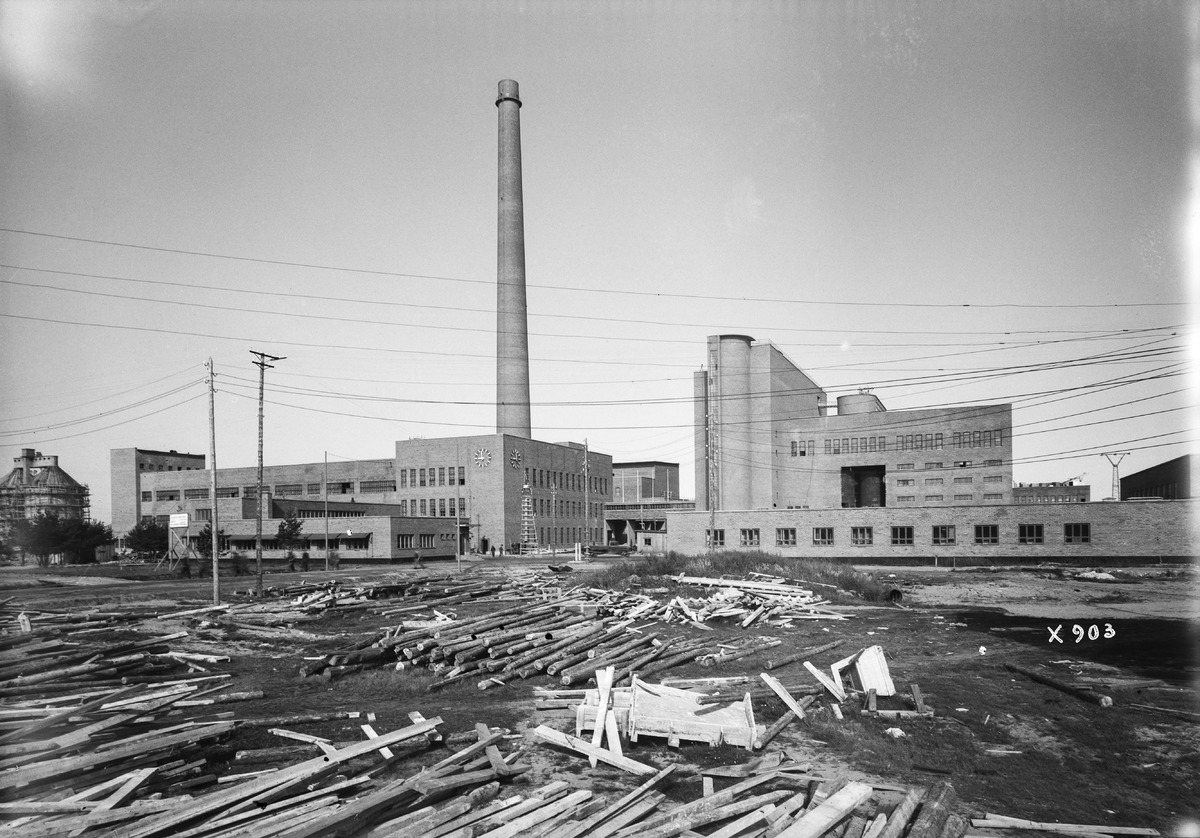
Oulu Oy:n Nuottasaaren tehdas rakenteilla
The factory of Oulu Oy at Nuottasaari under construction
sisällön kuvaus: Oulu Oy:n Nuottasaaren tehdas rakenteilla 29.5.1937. content description: The factory of Oulu Oy at Nuottasaari in Oulu under construction on May 29, 1937.
Vuosi: 1937
Paikka: Suomi, Oulu, Suomi, Pohjois-Pohjanmaa, Oulu
Aiheet: Oulu Oy; Nuottasaari; ulkokuva; metsäteollisuus; puunjalostus; rakennustyömaat; tehtaat; tuotantolaitokset; teollisuusrakennukset; forest industry; wood processing; construction sites; factories; production plants; industrial buildings